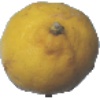
Label: Lemon 1